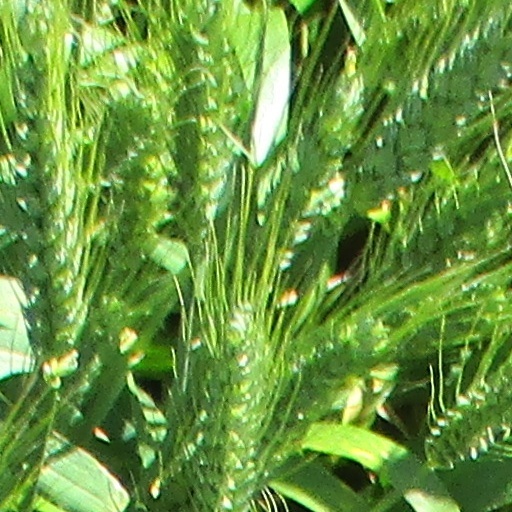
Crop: wheat